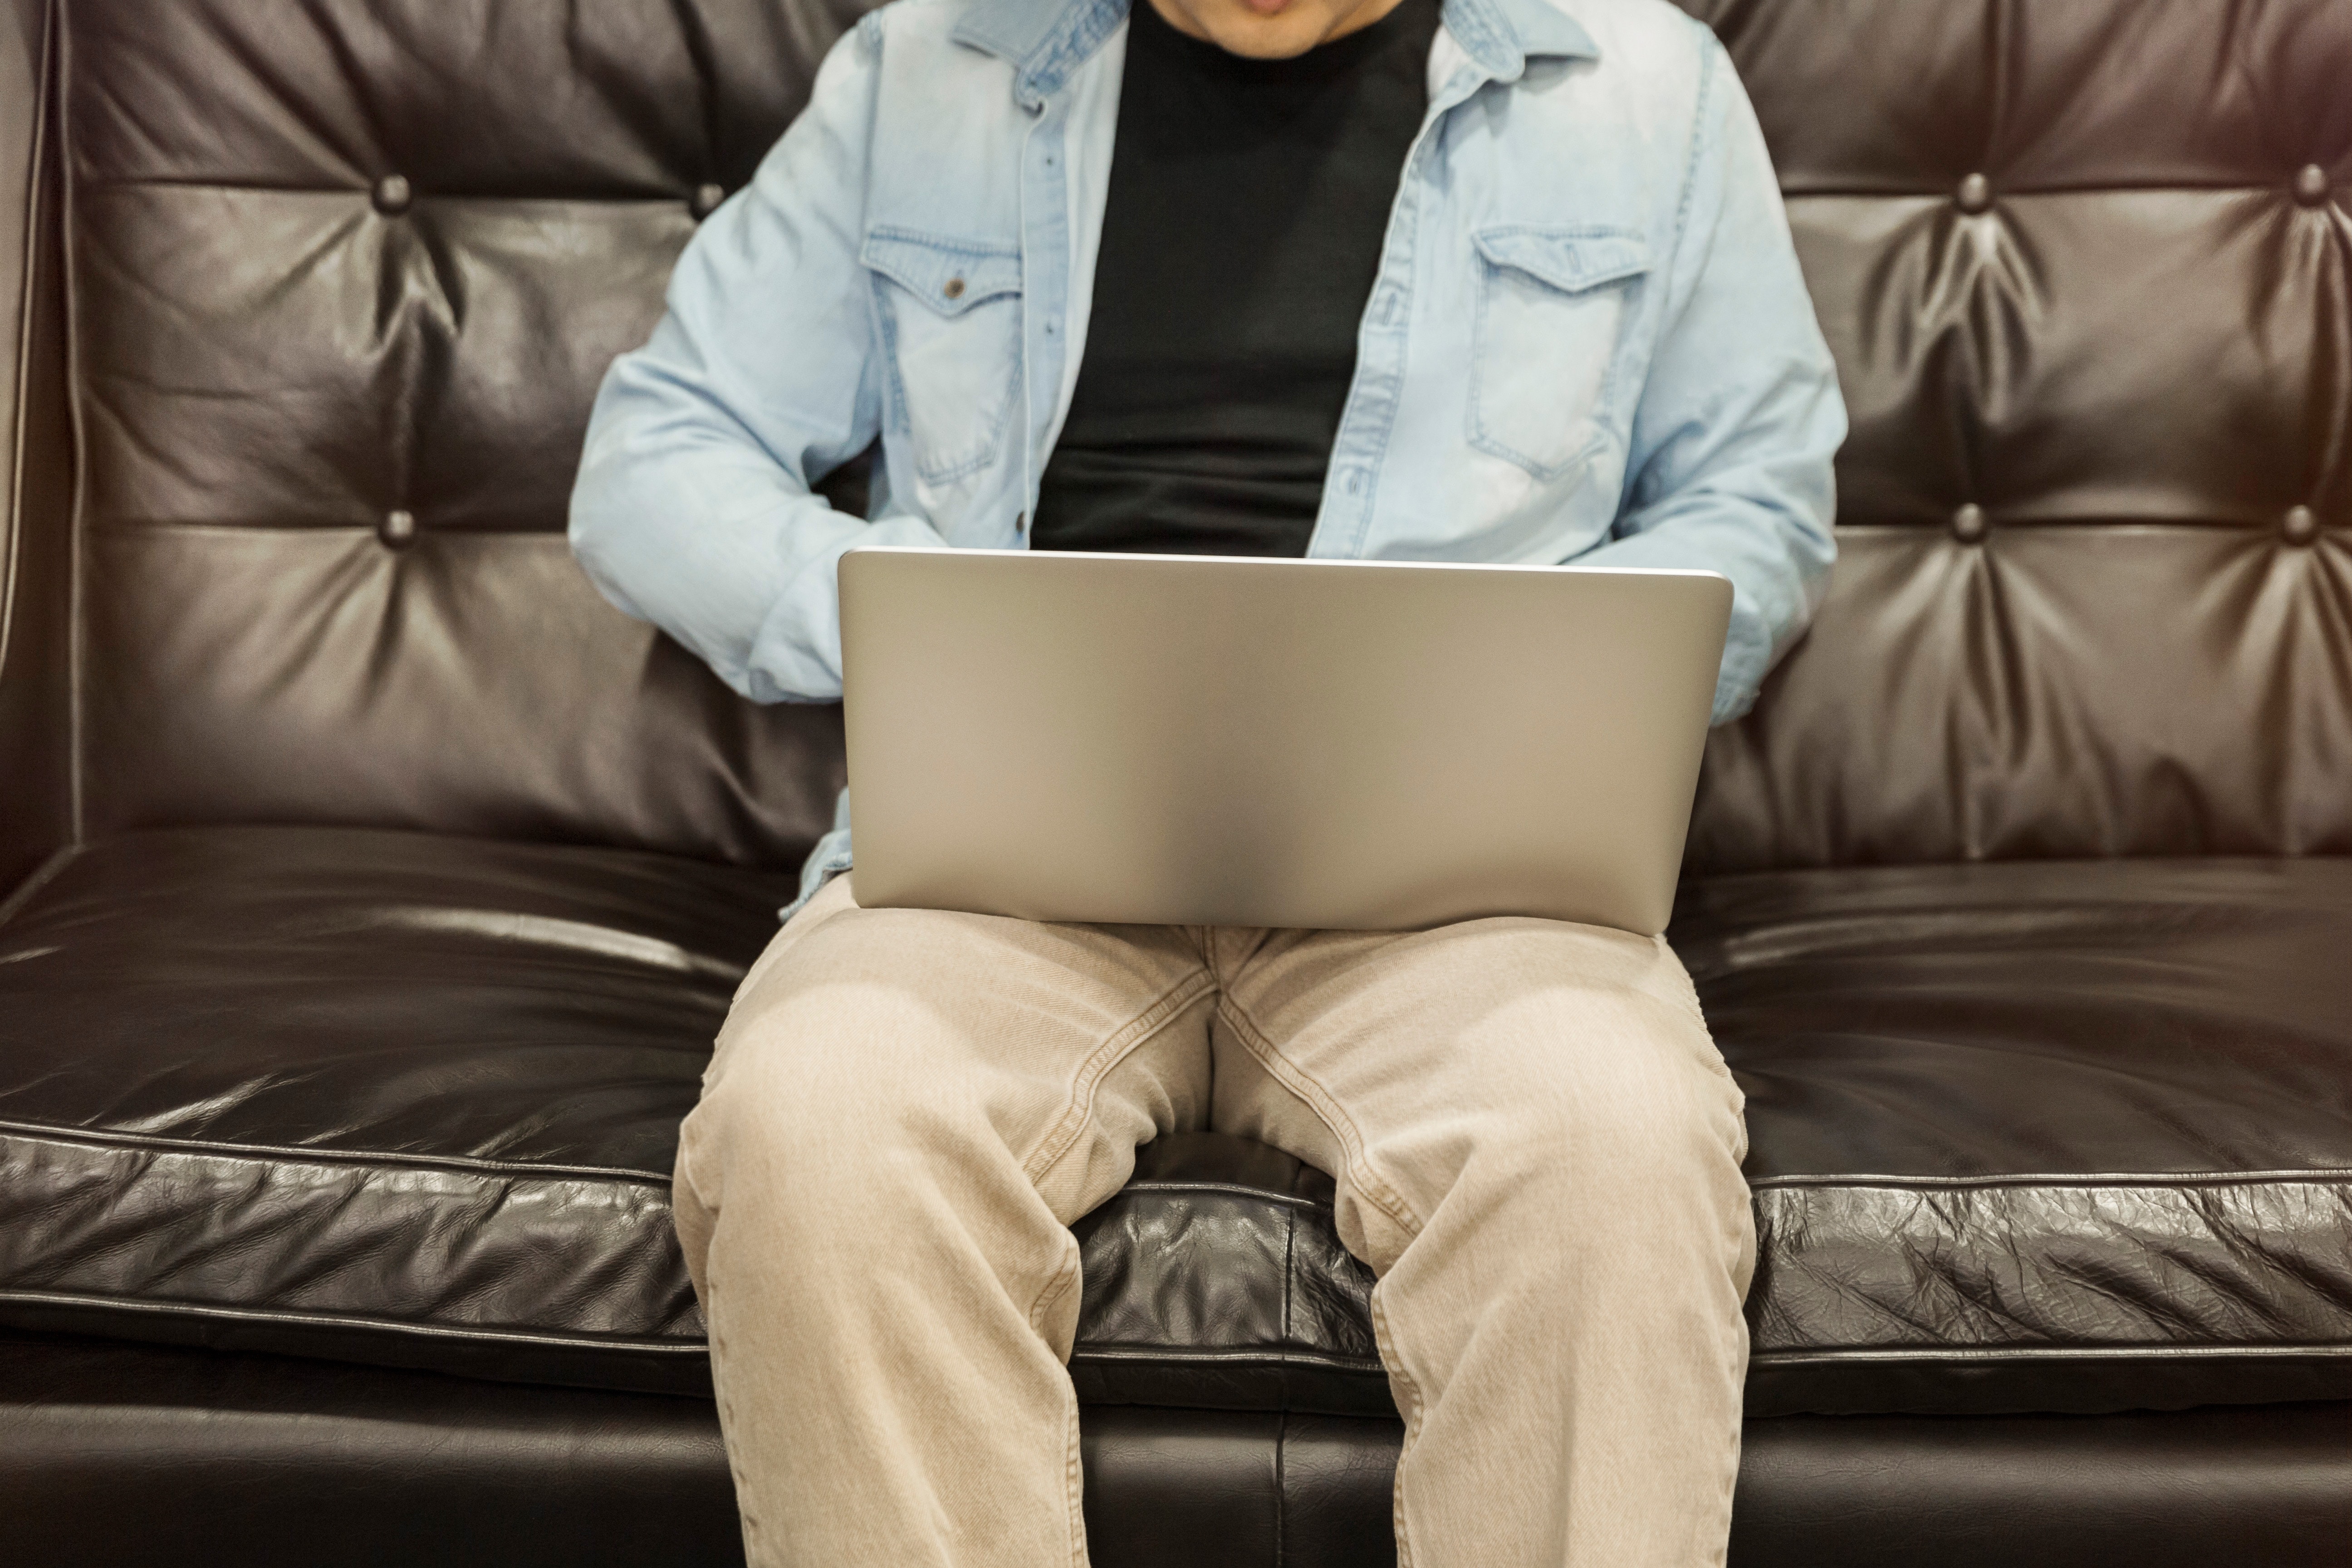
furniture, couch, sitting, comfort, beige, room, outerwear, leather, chair